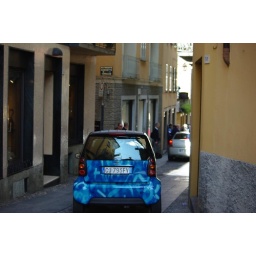
You have to press up against the walls when anything larger than a smart car comes through.